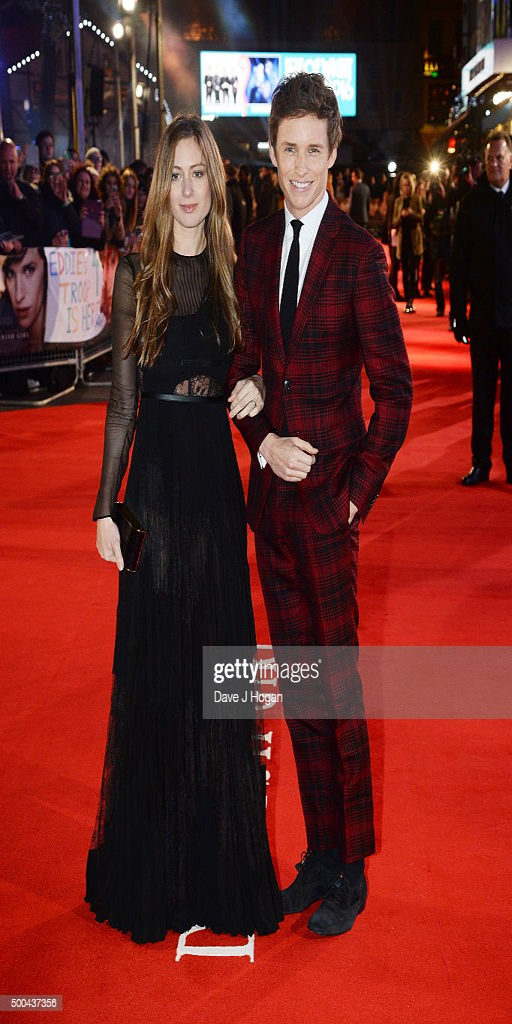
actor and publicist attend the uk film premiere .